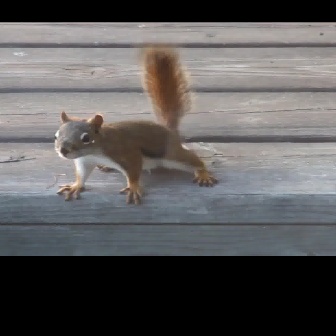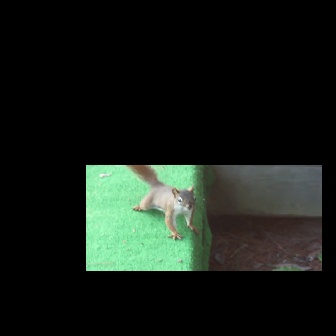
  Please identify the target specified by the bounding box [53,36,217,201] in the first image and locate it in the second image. Return the coordinates in [x_min,y_min,x_max,y_max] format.
Answer: [124,164,200,240]